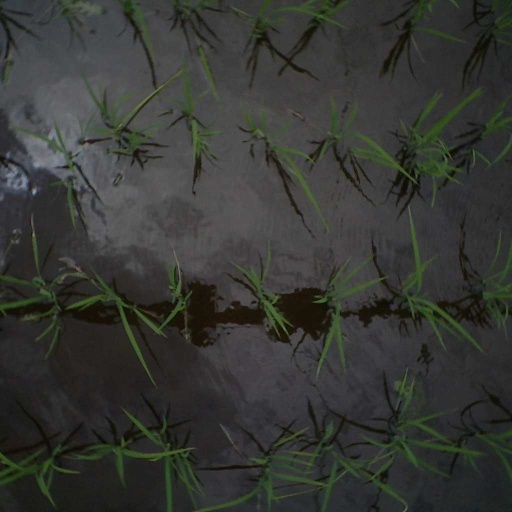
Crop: rice